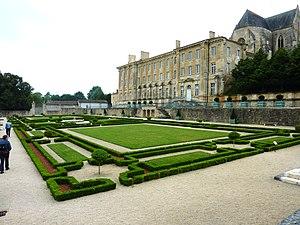
Abbaye royale Notre Dame, ville de Celle sur Belle, département des Deux-Sèvres, France
Les Deux-Sèvres sont un département du Centre-Ouest de la France, situé en région Nouvelle-Aquitaine.